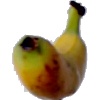
Label: banana_lady_finger